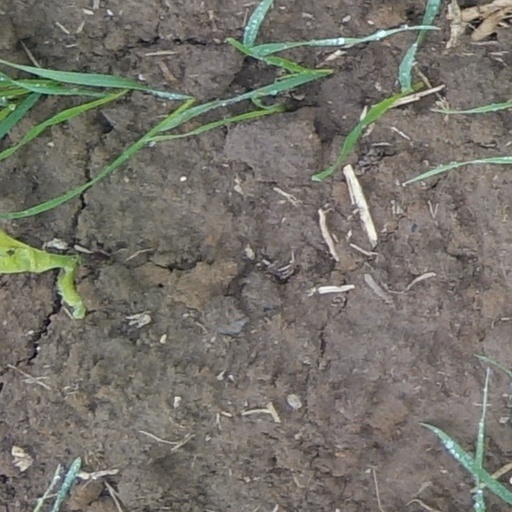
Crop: wheat